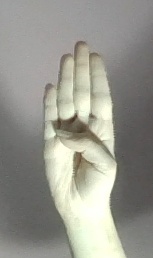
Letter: kaaf